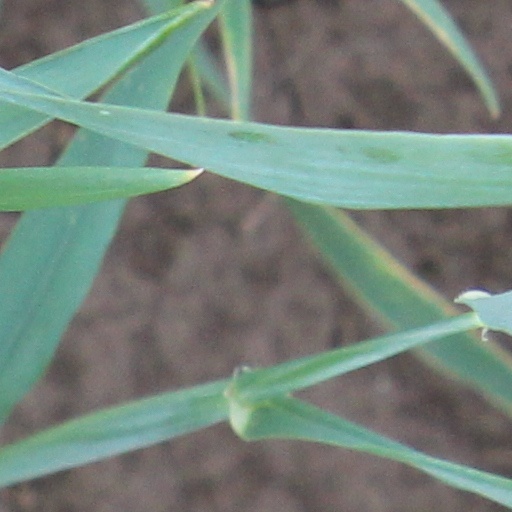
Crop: wheat